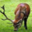
Label: deer